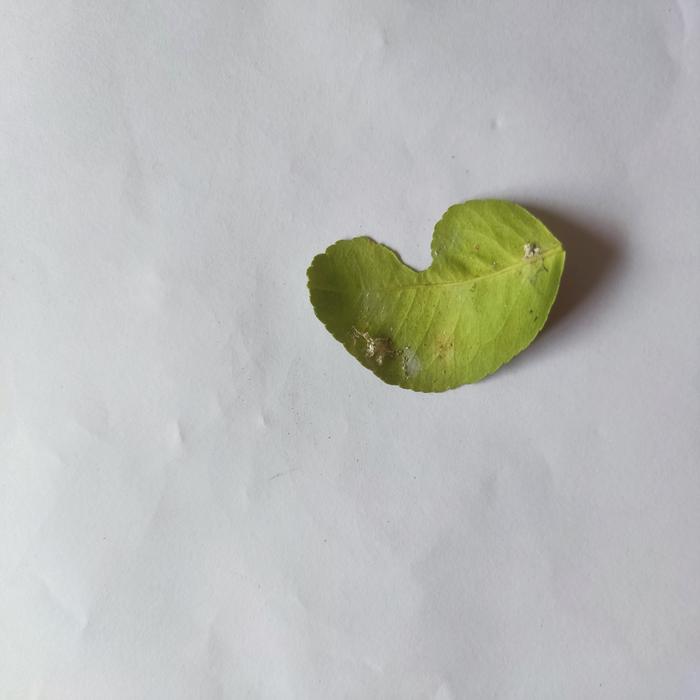
Crop: Lemon
Leaf condition: Sooty_Mold